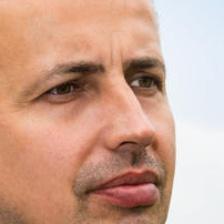
Label: faces